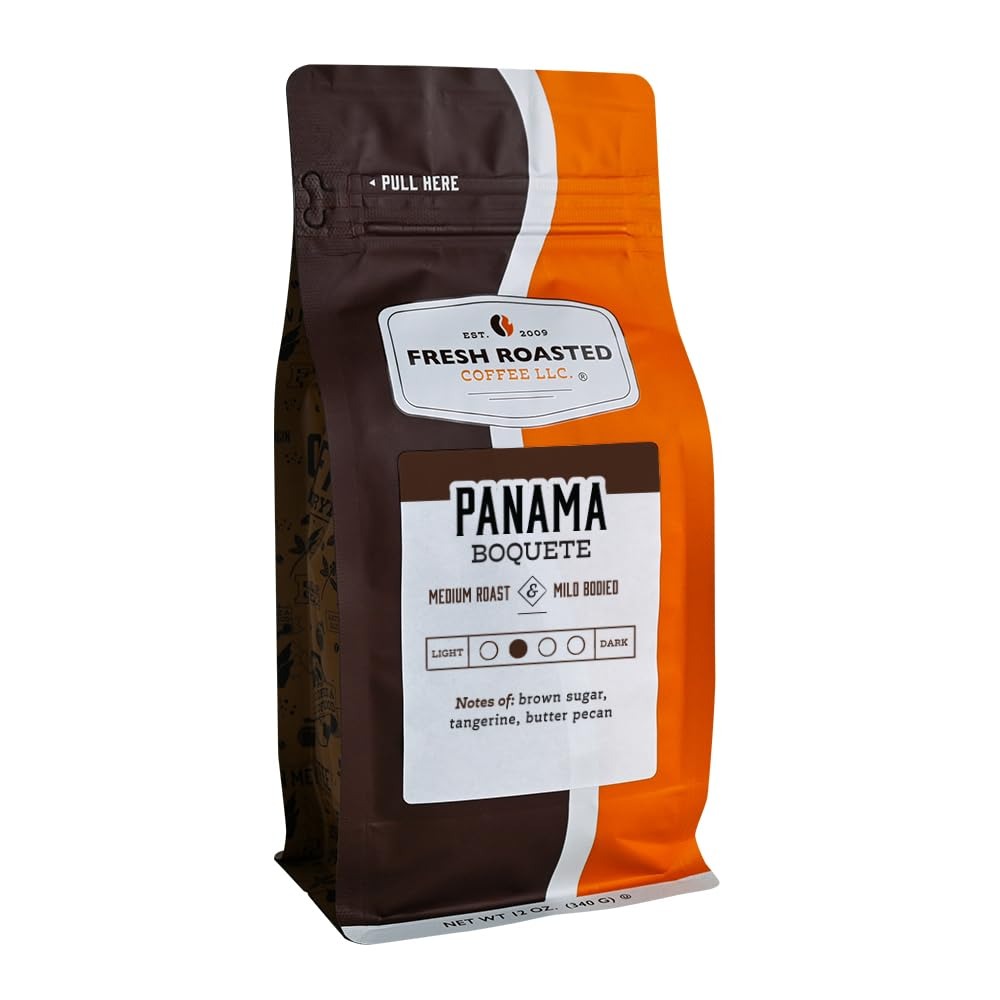
Item Name: Fresh Roasted Coffee, Panama Boquete, 12 oz, Medium Roast, Kosher, Whole Bean
Bullet Point 1: ALL FRESH ROASTED COFFEE IS Kosher Certified, Sustainably Sourced and Proudly Roasted, Blended, and Packaged in USA.
Bullet Point 2: ALL OUR COFFEES ARE ROASTED in Our Environmentally Friendly Loring Roaster to Reduce Our Carbon Footprint.
Bullet Point 3: AVAILABLE IN WHOLE BEAN AS 12 OZ, 2 LB, and 5 LB Bags.
Product Description: Our Panama Boquete coffee has distinctive acidity and a sweet, well-rounded flavor. The sweetness originates from a brown sugar tasting note at the start, with hints of nutty butter pecan and a citrusy tangerine finish.
Value: 12.0
Unit: Ounce

Price: 15.99